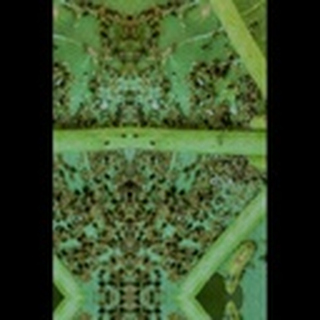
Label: cotton_aphids